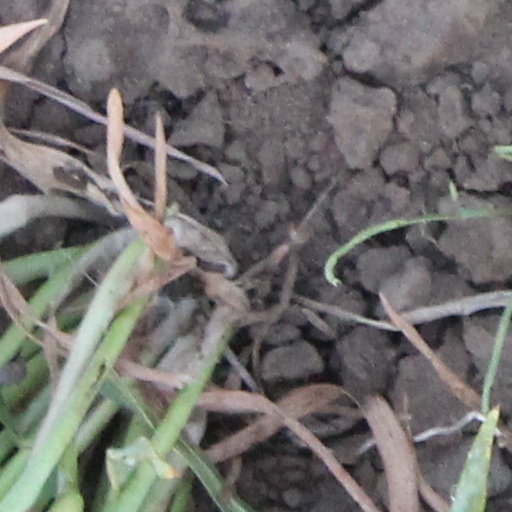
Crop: wheat